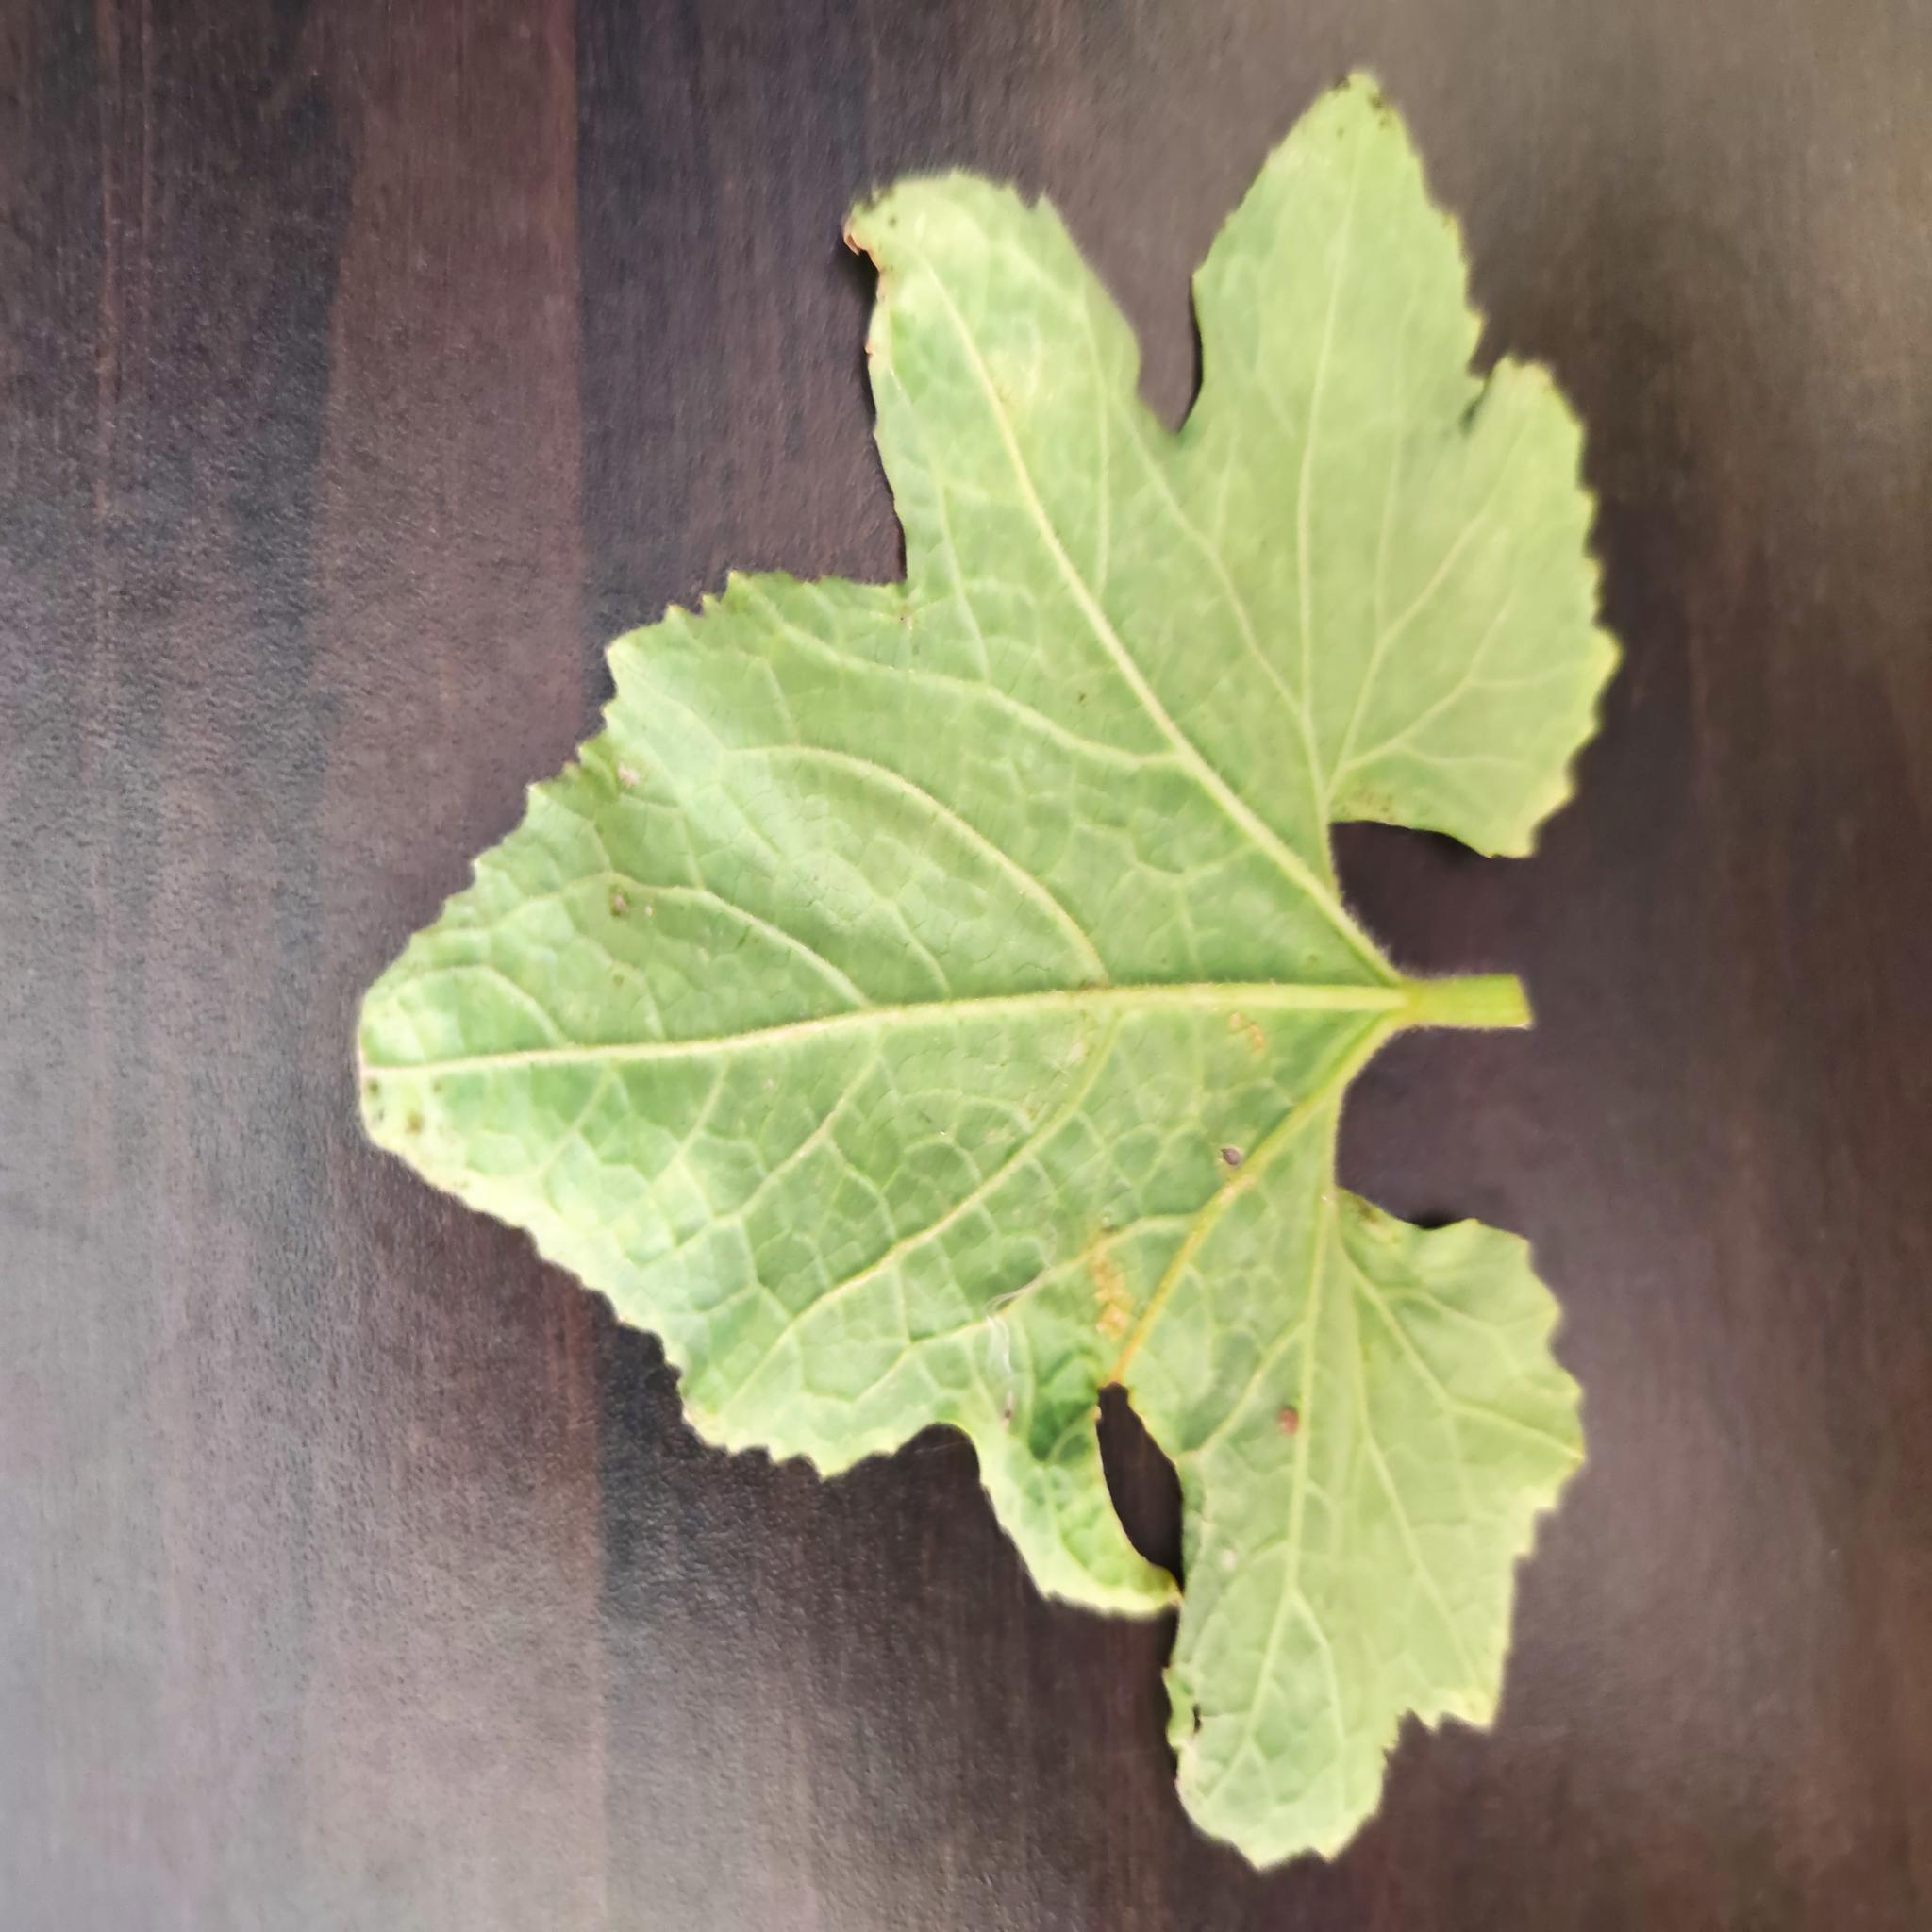
Label: Downy mildew